Haapiti

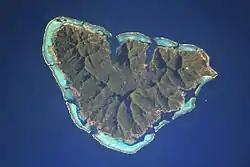
Moorea, the island on which Ha'apiti is located

Ha'apiti is an associated commune on the island of Mo'orea, in French Polynesia. It is part of the commune Moorea-Maiao. According to the 2022 census, it had a population of 4,109.